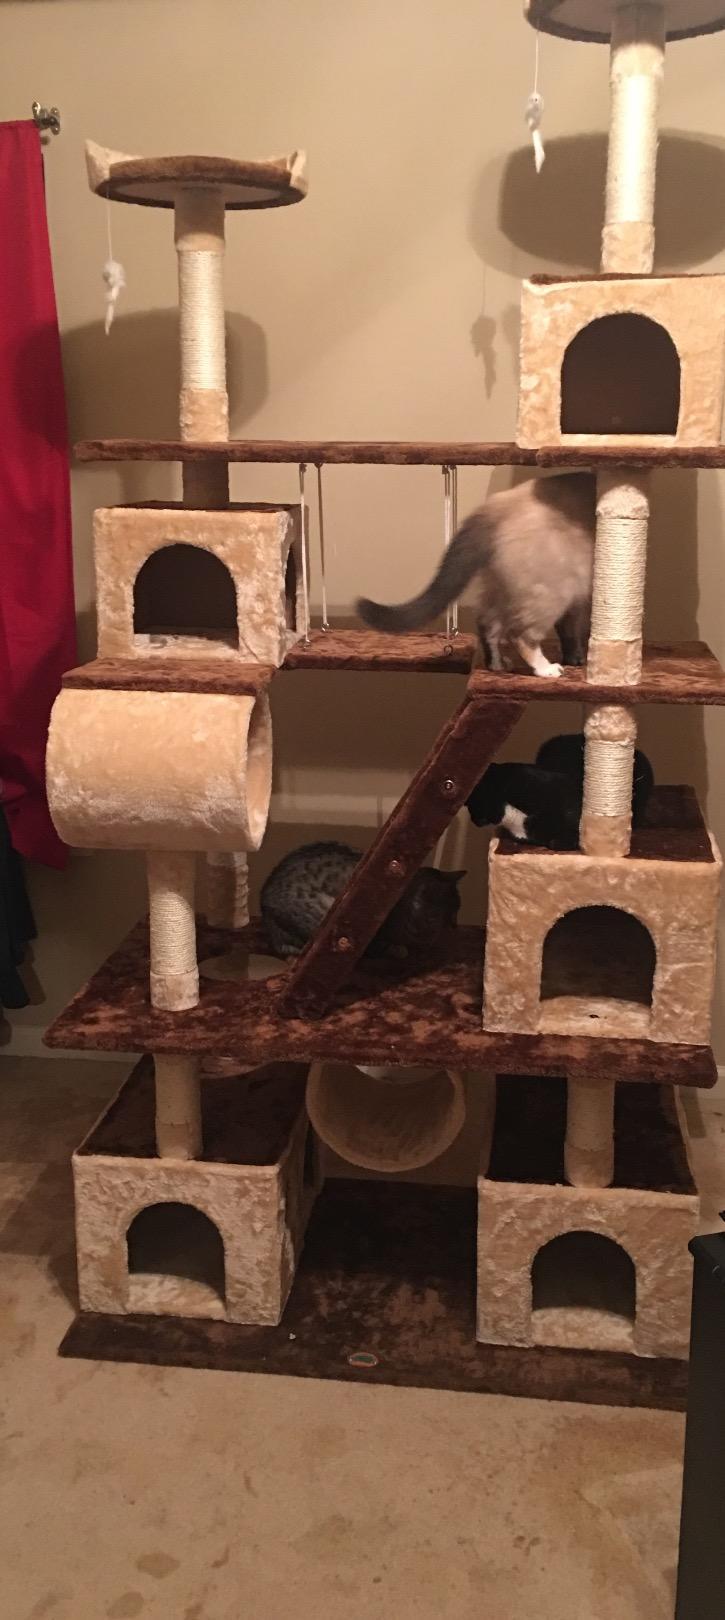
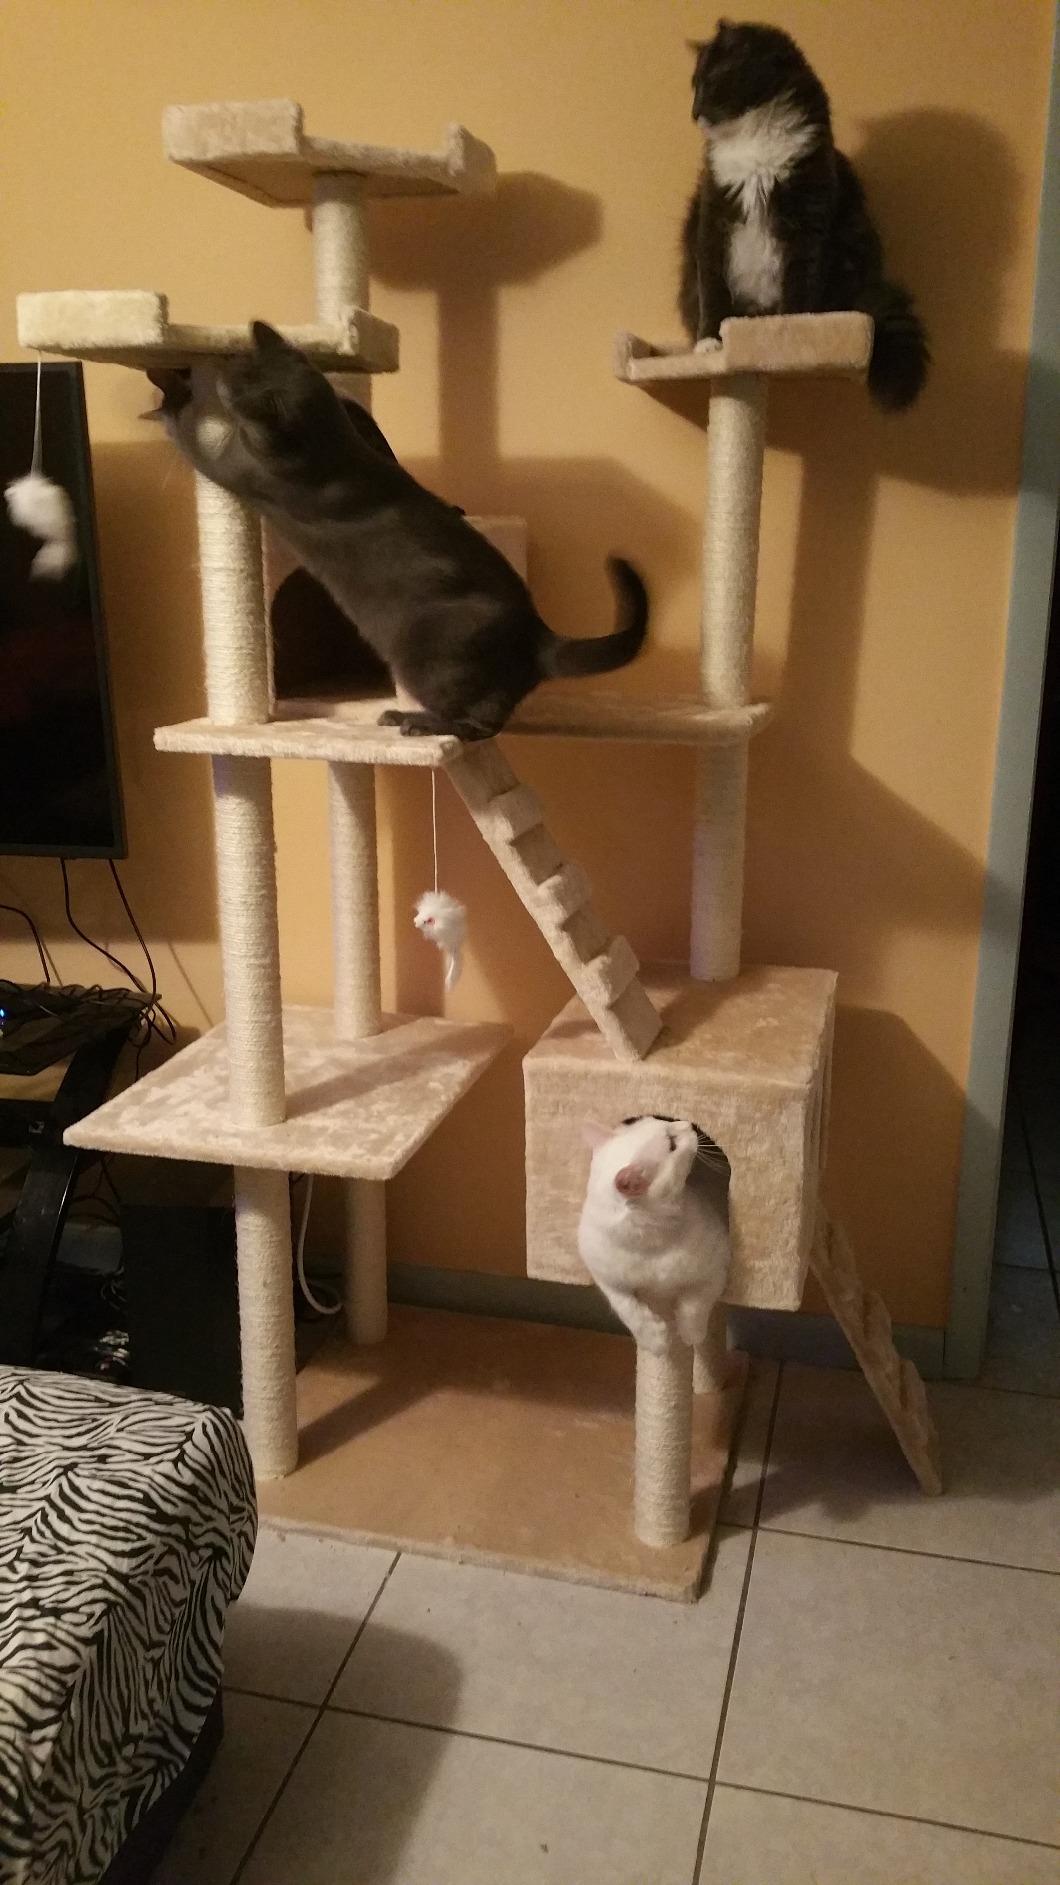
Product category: items_cat tree
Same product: no